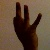
The image shows a hand gesture representing the number 9 in Indian Sign Language.